Russell Ingall

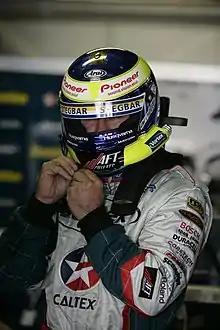
Ingall in 2005

Russell Peter Ingall (born 24 February 1964 in London, England) is a former full-time Australian V8 Supercar driver. He won his V8 Supercars title in 2005, and finished second in 1998, 1999, 2001 and 2004. Ingall has also won the Bathurst 1000, in 1995 and 1997. His particular driving style earned him the nickname "Enforcer".